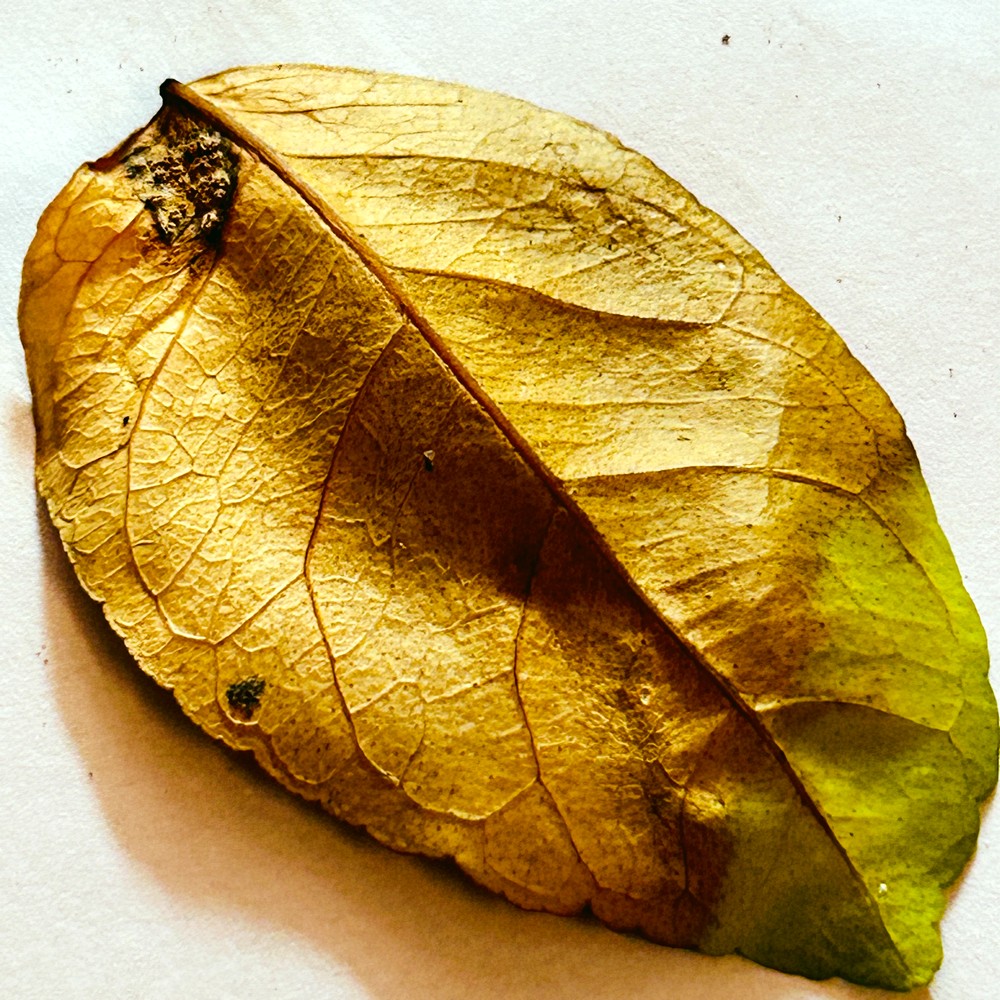
Label: Dry Leaf